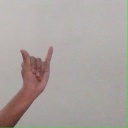
अक्षर: य